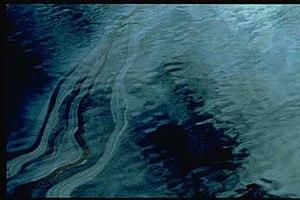
Une huile est un corps gras qui est à l'état liquide à température ambiante et qui ne se mélange pas à l'eau.
"Riki Ott est une pélago-toxicologiste et activiste de Cordova, Alaska. Ott a été fréquemment introduite en tant qu' ""expert dans les déversements de pétrole"" dans ses nombreuses apparitions médiatiques pendant le pic de la couverture informationnelle du déversement de pétrole de BP Deepwater Horizon de 2010. Après avoir fini son doctorat en toxicologie sédimentaire à l'université de Washington, Ott s'est déplacée vers Alaska et a commencé une affaire de pêche. Quand le déversement de pétrole Exxon Valdez a perturbé l'économie locale, basée sur la pêche, elle est devenue activiste pour l'environnement. Depuis ce déversement, elle a participé dans des disputes légales et de relations publiques avec la compagnie Exxon.